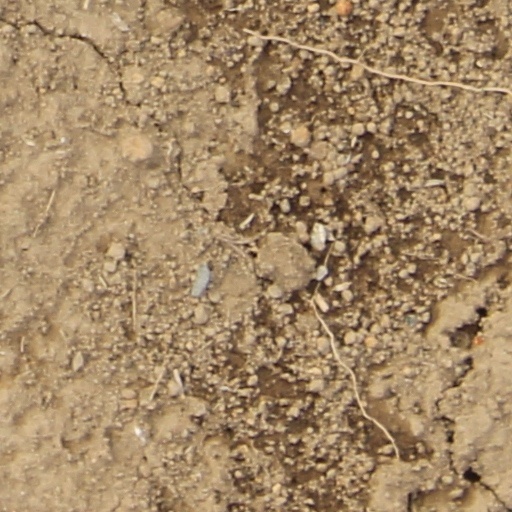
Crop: wheat